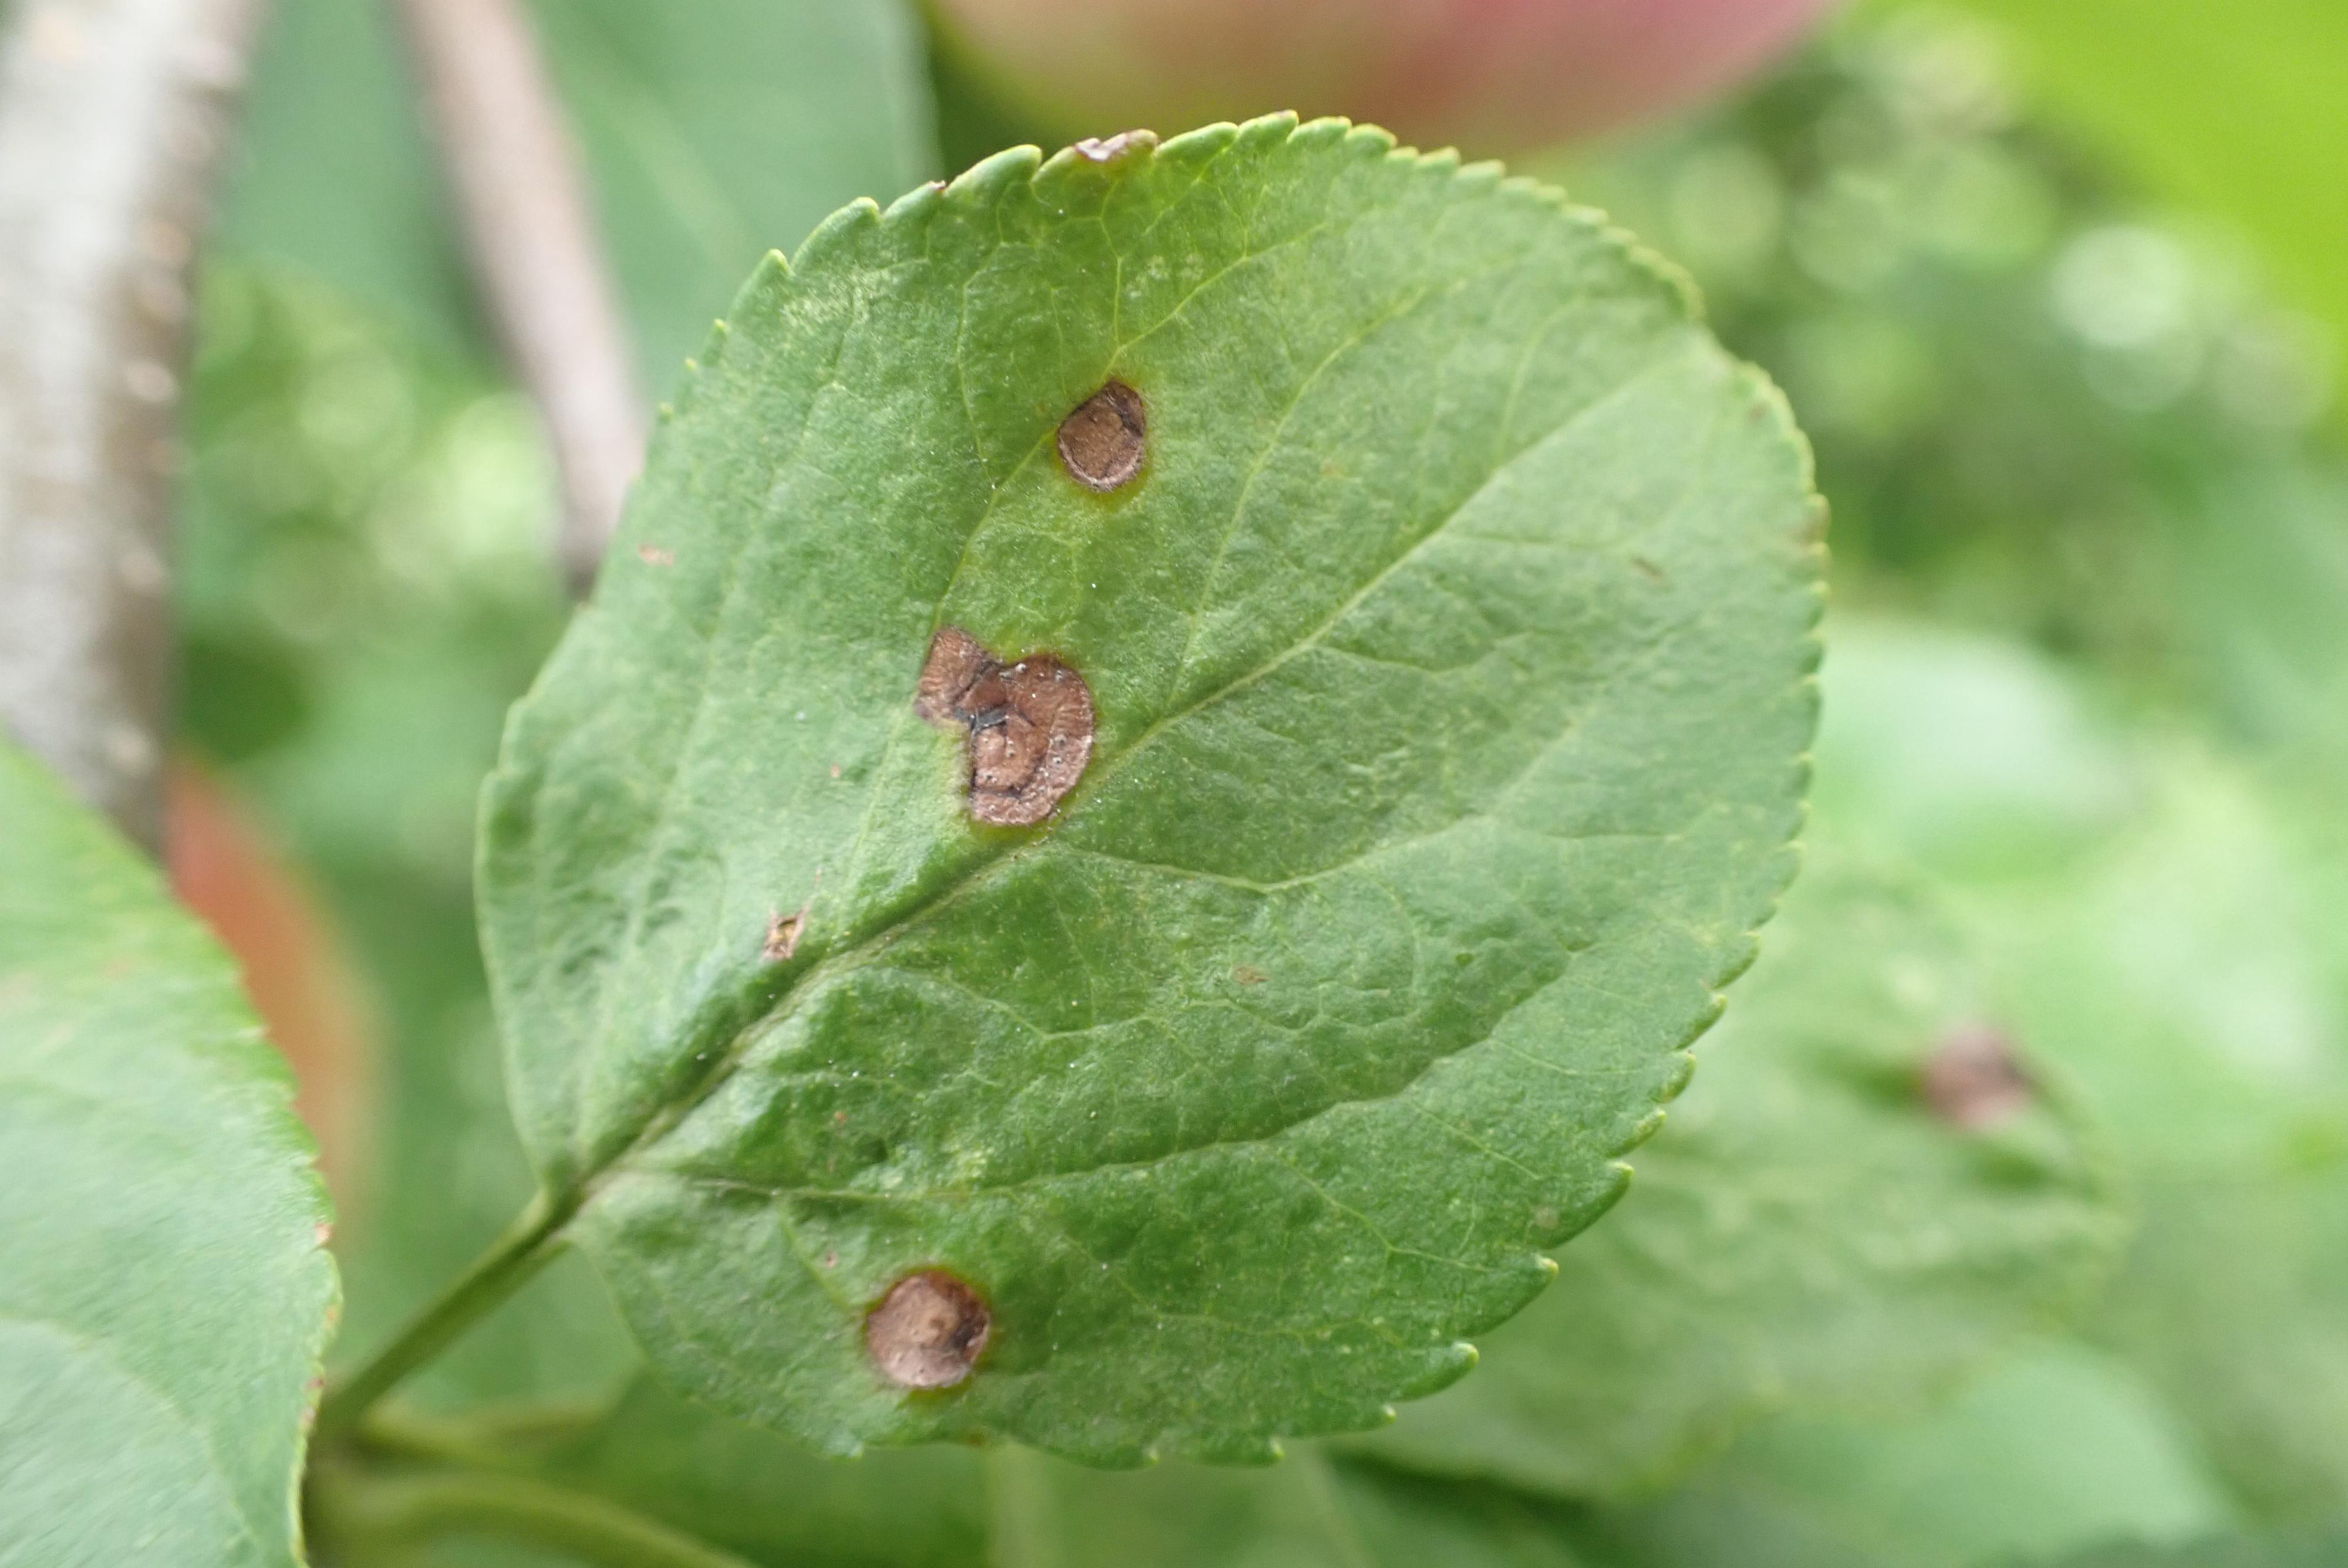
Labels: frog_eye_leaf_spot